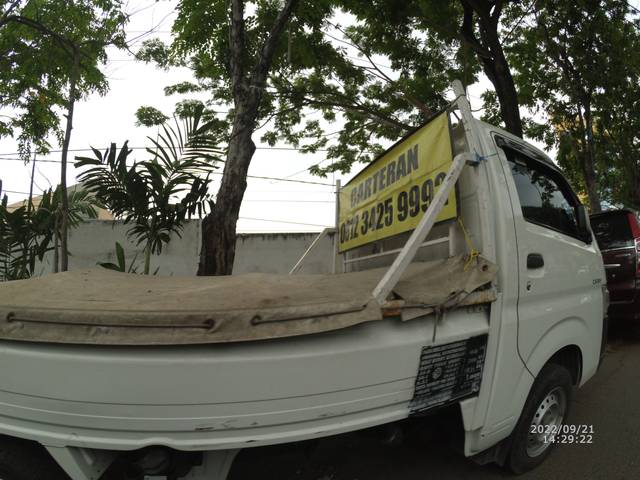
Region: Indonesia
Coordinates: -7.272, 112.761